She Professed Herself Pupil of the Wise Man

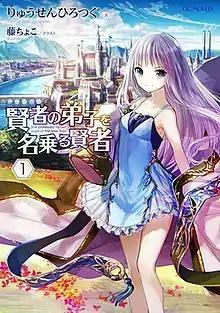
First light novel volume cover

is a Japanese light novel series written by Hirotsugu Ryusen and illustrated by Fuzichoco. It began serialization as a web novel published on the user-generated novel publishing website Shōsetsuka ni Narō in April 2012. Micro Magazine later acquired the series, which began releasing it in print in June 2014 under their GC Novels imprint. Seventeen volumes have been published as of April 2022. A manga adaptation by Dicca Suemitsu began serialization online via Micro Magazine's "Comic Ride" website in July 2016, which has been compiled into ten "tankōbon" volumes as of October 2022. Both the light novel and manga have been licensed in North America by Seven Seas Entertainment. An anime television series adaptation by Studio A-Cat aired from January to March 2022.